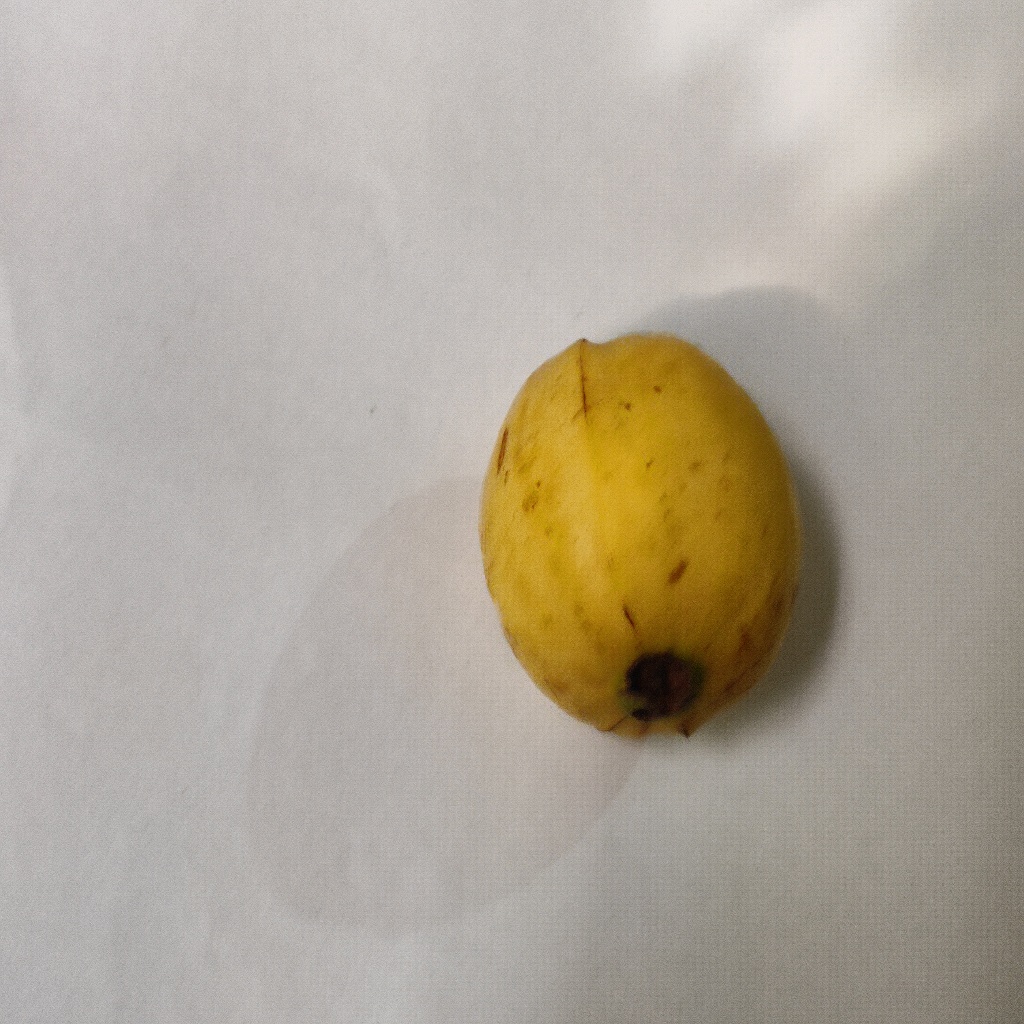
Crop: guava
Quality class: Class_A